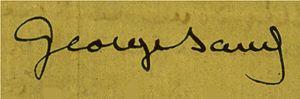
Signature de George Sand (1804-1876), pseudonyme d'Aurore, Amantine Lucile Dupin, baronne Dudevant, en date du 18 9bre (novembre) 1857 à Nohant. George Sand est écrivain.
George Sand [ ʒɔʁʒ sɑ̃ːd], pseudonyme d'Amantine Aurore Lucile Dupin, par mariage baronne Dudevant, est une romancière, dramaturge, épistolière, critique littéraire et journaliste française, née à Paris le 1ᵉʳ juillet 1804 et morte au château de Nohant-Vic le 8 juin 1876. Elle compte parmi les écrivains les plus prolifiques, avec plus de 70 romans à son actif et 50 volumes d'œuvres diverses dont des nouvelles, des contes, des pièces de théâtre et des textes politiques.